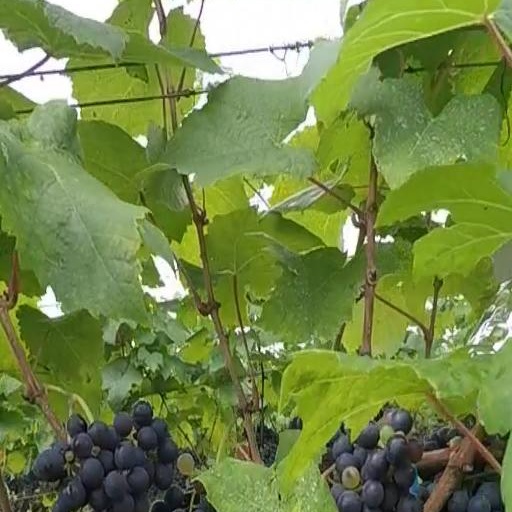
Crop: grape